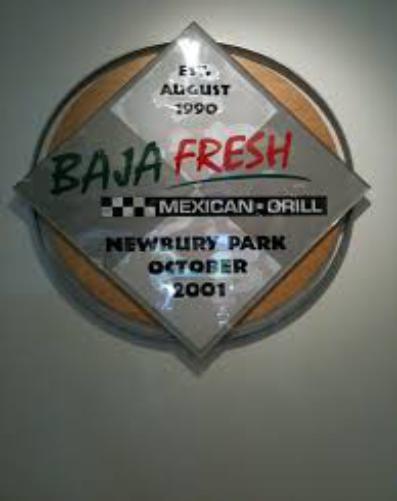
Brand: Baja Fresh
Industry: Food